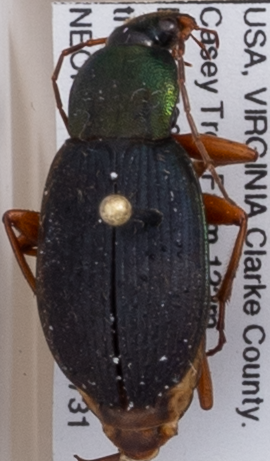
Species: Chlaenius aestivus
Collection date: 2018-07-31
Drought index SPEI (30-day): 2.09
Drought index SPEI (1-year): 1.546
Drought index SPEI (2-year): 1.19